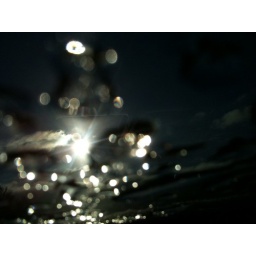
Sunny sky over winter water